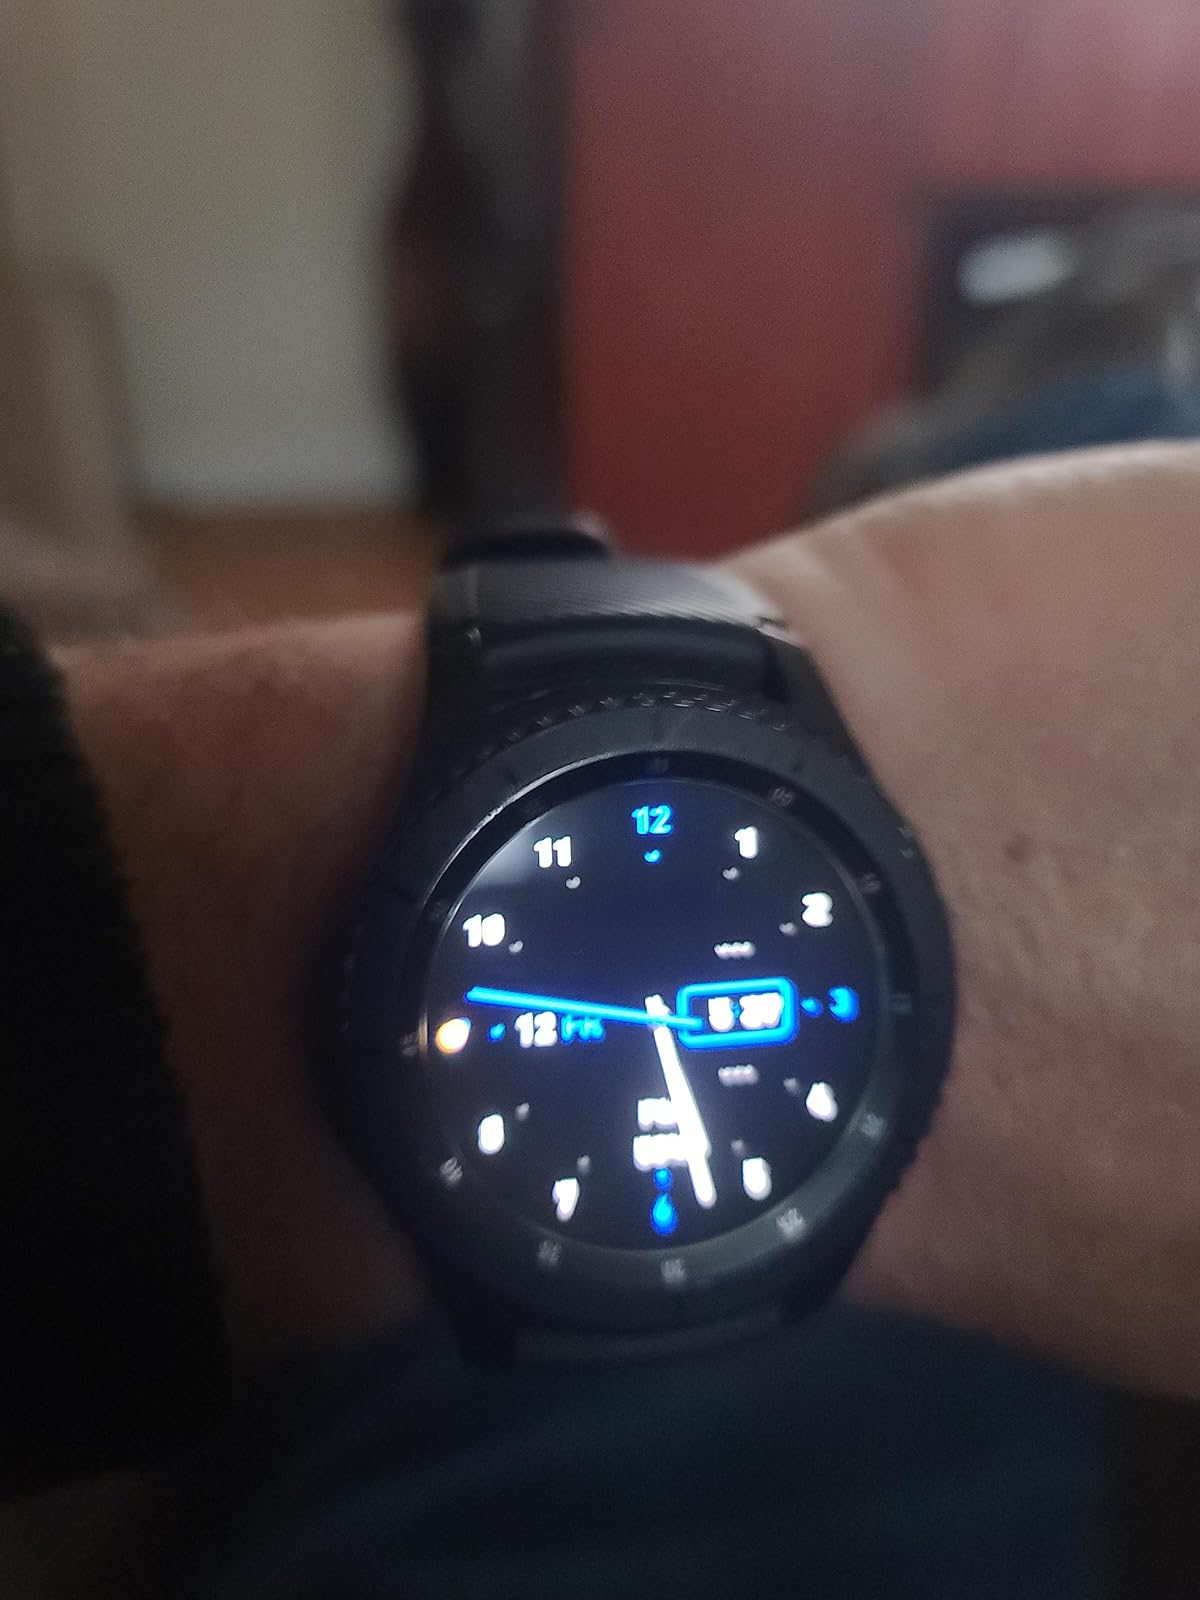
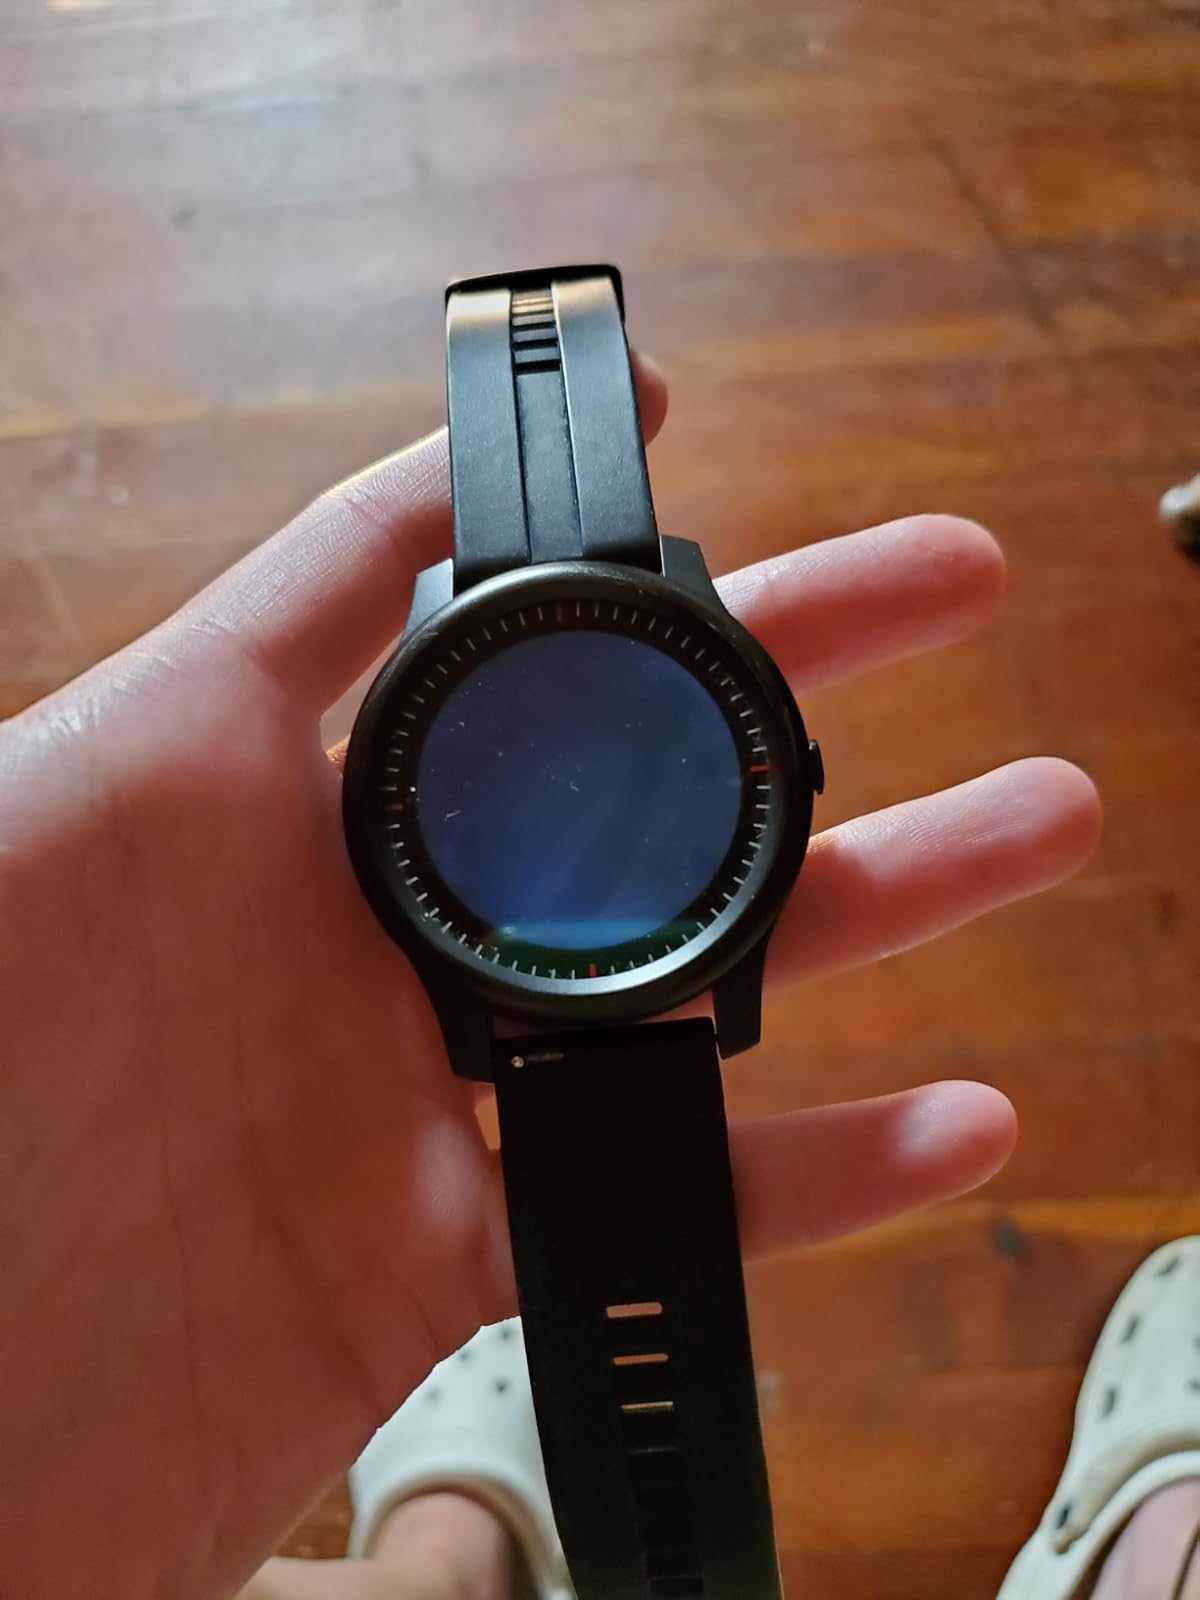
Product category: smartwatch
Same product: no